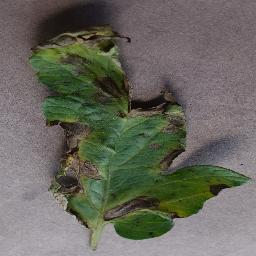
Label: Tomato___Early_blight